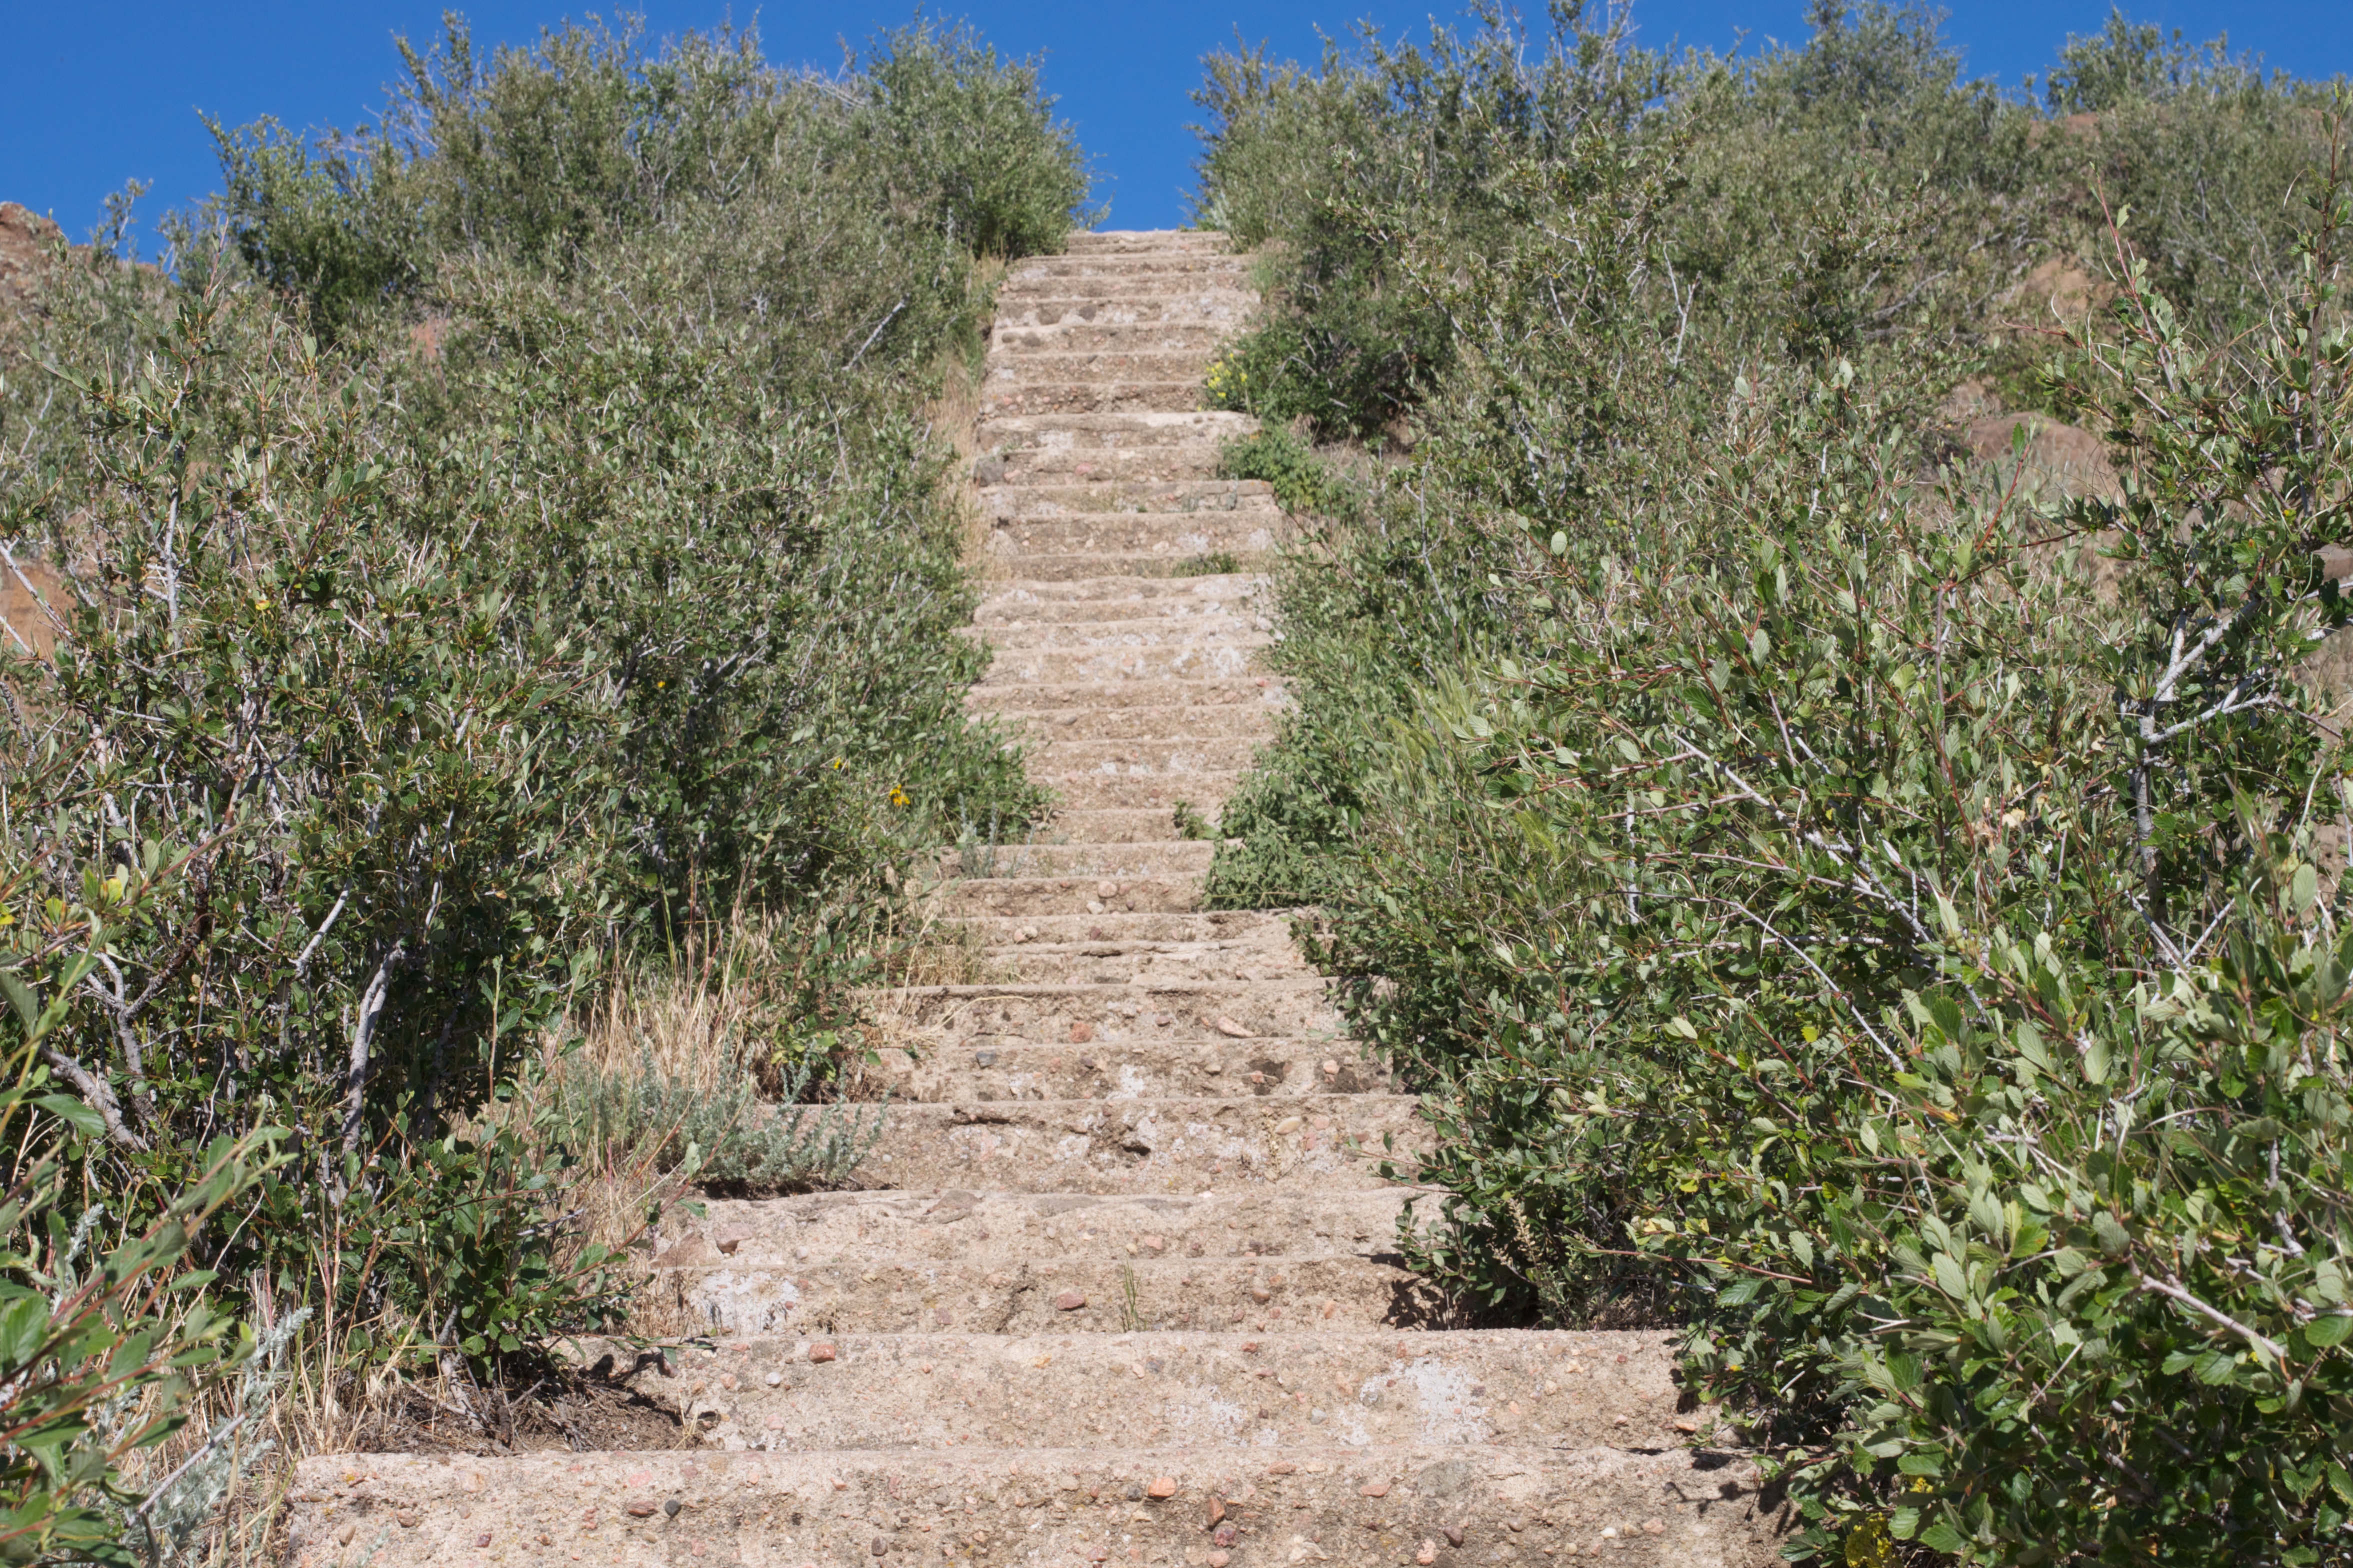
tree, grass, plant, trail, flower, agriculture, shrub, odyssey, ecosystem, grass family, shrubland